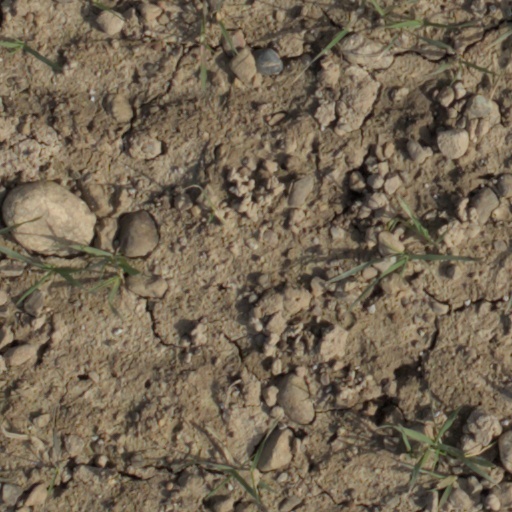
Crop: wheat